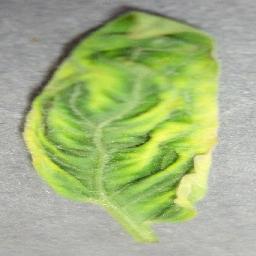
Label: Tomato___Tomato_Yellow_Leaf_Curl_Virus